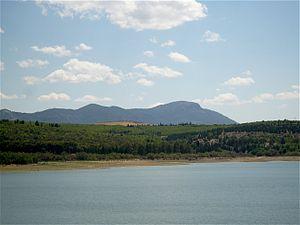
Vue du versant septentrional Djebel Ballouta depuis le barrage de Lakhmess